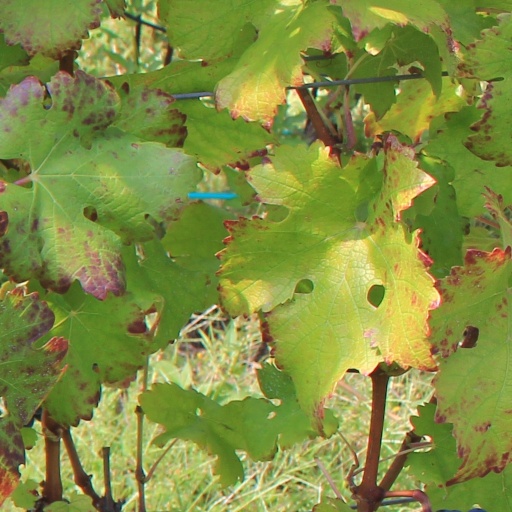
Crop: grape